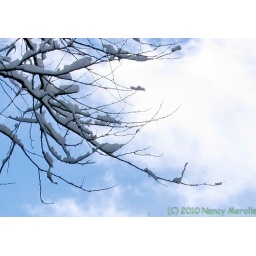
Snow on a branch against the blue sky in Yosemite in March.